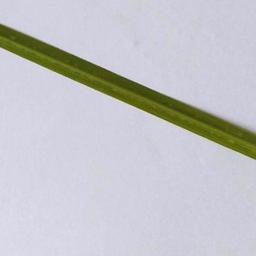
Label: Rice___Healthy